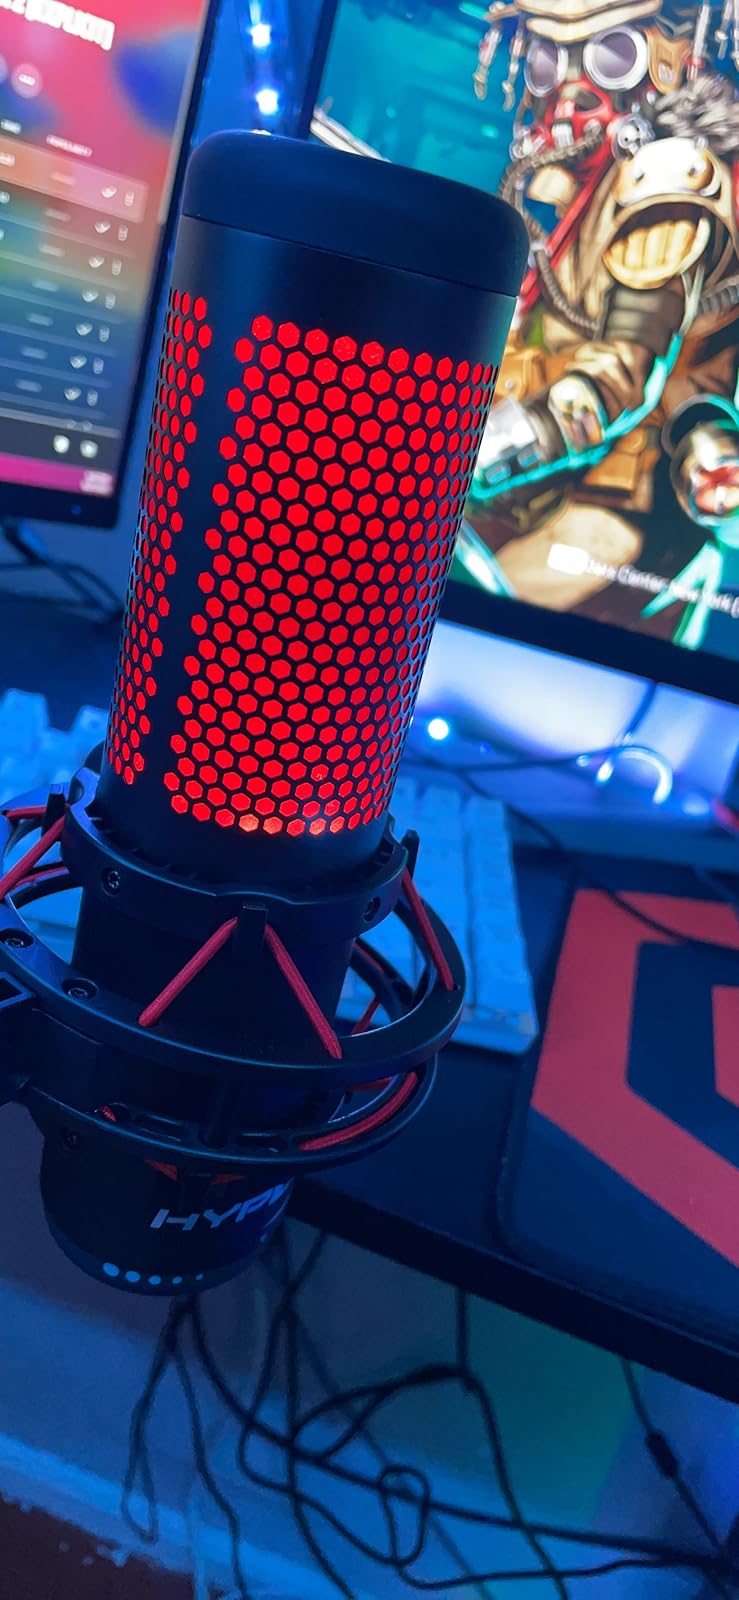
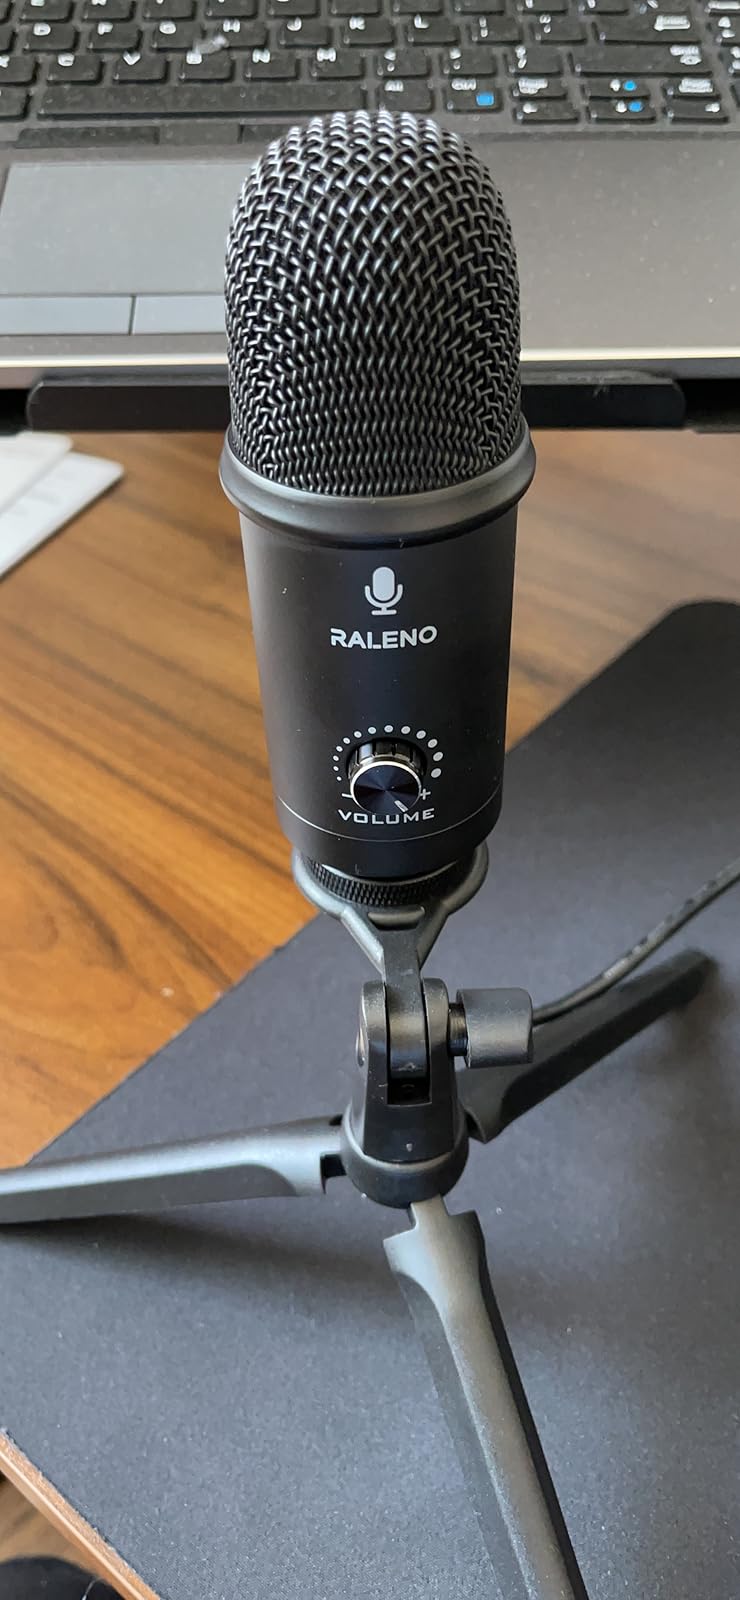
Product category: microphone
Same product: no